Elizabeth Liddell

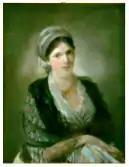
Self-Portrait, in blue striped dress with black lace shawl, pastel (James Clerk Maxwell Foundation)

Elizabeth Liddell, later Mrs. Robert Hodshon Cay, (22 February 1770 – 1831) was an amateur British artist specialising in pastel portraits. She was wife of Robert Hodshon Cay, mother of John Cay, mother-in-law of John Clerk-Maxwell of Middlebie and grandmother of James Clerk Maxwell.